Xinhua News Agency

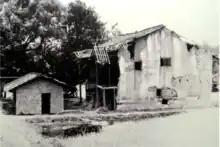
Building of Red China News Agency in 1937.

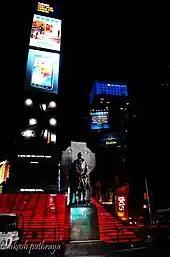
Xinhua News Agency's overseas flagship digital billboard was inaugurated on Times Square, at the heart of Manhattan in 2010.

The predecessor to Xinhua was the Red China News Agency, founded in November 1931 as the Chinese Soviet Zone of Ruijin, Jiangxi province. It mostly republished news from its rival Central News Agency (CNA) for party and army officials. The agency got its name of Xinhua in November 1935, at the end of the Long March, in which the Chinese Red Army retreated from Jiangxi to Shaanxi. By the outbreak of the Second Sino-Japanese War in 1937, Xinhua's "Reference News" translated CNA news from the Kuomintang, and also international news from agencies like TASS and Havas. Xinhua first started using letterpress printing in 1940.